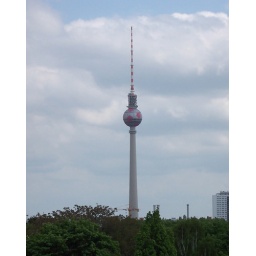
TV tower in Berlin, decorated as a football (sponsored by German telekom, that's why it's pink!)